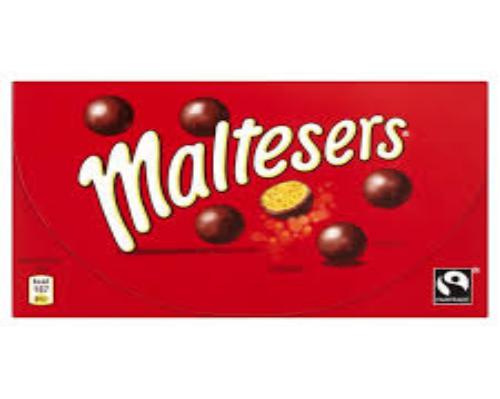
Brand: Maltesers
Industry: Food